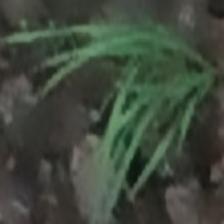
Label: single